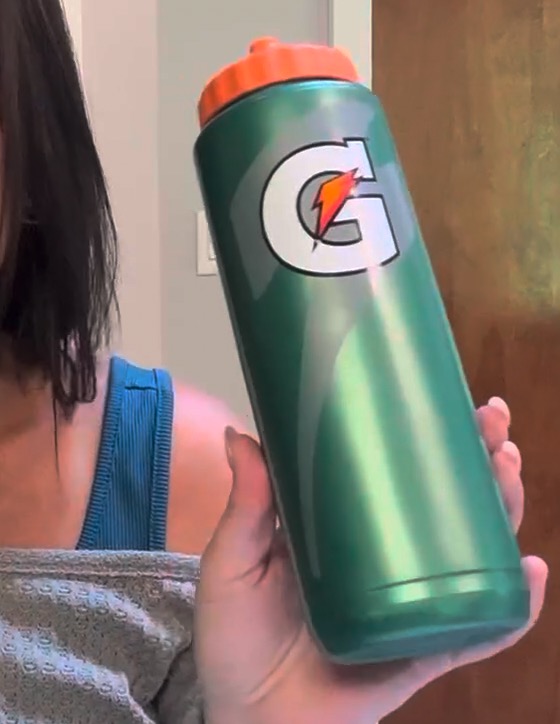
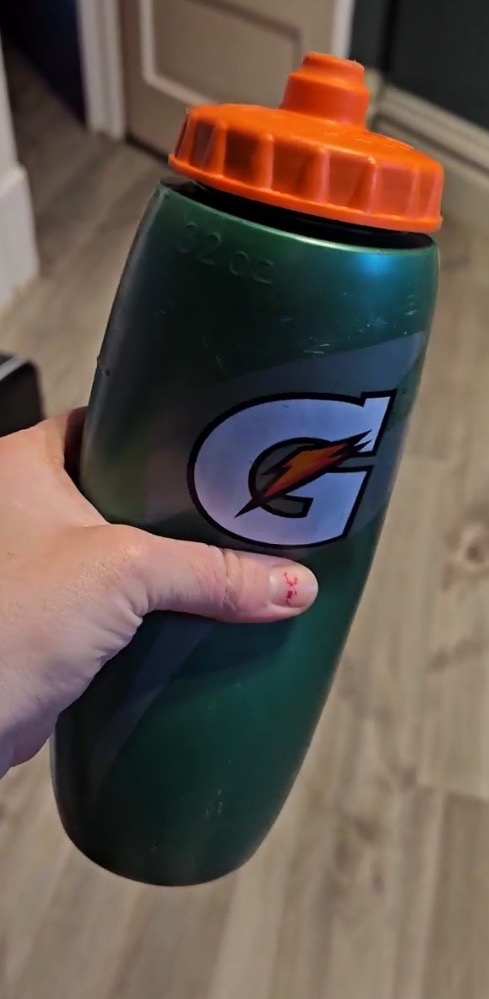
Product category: misc
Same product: yes